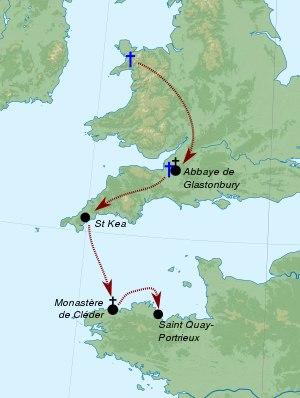
Saint Ké, sant Ke, sant Quay, Saint Kea, saint Kénan, est un saint ermite breton, originaire de Bretagne insulaire ou d'Irlande, autrefois très populaire et auquel on dédiait sous des noms variés, nombre d'églises et de chapelles, de villages et de places. D'après de nombreux hagiographes, « Ké » et « Colledoc » sont un seul et même saint du fait de l'alliance des deux prénoms dans les noms de paroisses médiévaux, tel « Kécoledoci » formé à partir de Ké et de Colledoc Ce saint, lequel aurait participé à la vie du Roi Arthur, reste assez mystérieux, et même qualifié de « fabuleux » En effet mis à part le chef de saint Ké, et son auge de pierre, reliques qui par la suite disparurent, aucun texte de sa main, aucune trace historique ne nous sont parvenus, que la « légende dorée » des saints de Bretagne. On ne sait non plus avec certitude s'il était fils d'un roi, et d'ascendance galloise écossaise, irlandaise, ou même norvégienne.